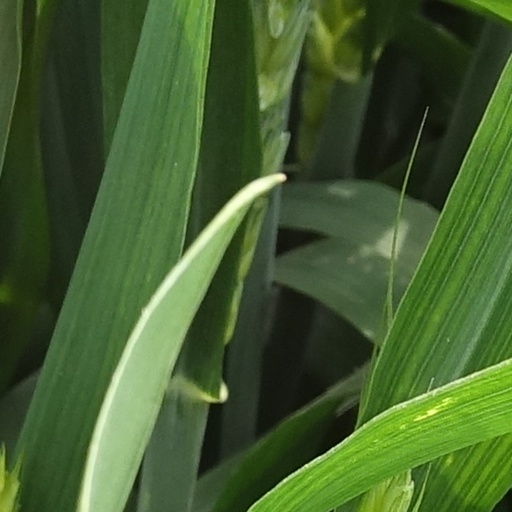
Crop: wheat